Dogras

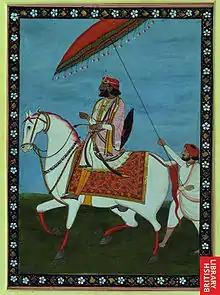
Gulab Singh, the first Maharaja of Dogra Rajput dynasty which ruled Jammu and Kashmir.

The Dogra dynasty was a dynasty of Hindu Rajputs who ruled Jammu and Kashmir from 1846 to 1947.